Geography of Norway

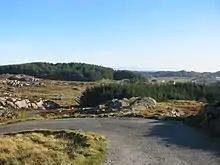
Coastal heath at Utsira, partly reforested with non-native conifers

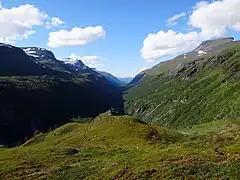
Norway has established several new national parks the last years. Sørdalen valley (canyon) in Rohkunborri National Park.

The highest weather station in Norway—Fanaråken in Luster Municipality, at —has barely three months of above freezing temperatures and a July average of . Still, glacier buttercup has been found only below the summit of Galdhøpiggen, and mosses and lichens have been found at the summit.